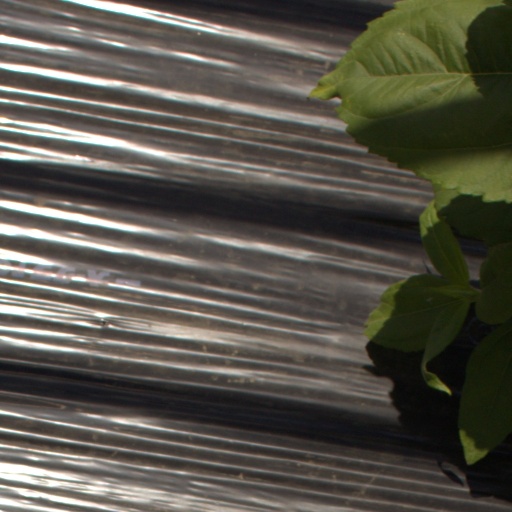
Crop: Jerusalem artichoke